Sky position (RA, Dec in degrees): 324.945, -0.113
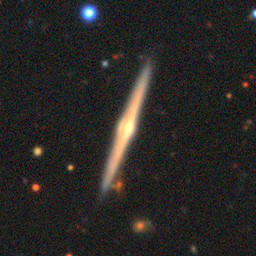
Galaxy morphology: Edge-on Galaxies with Bulge